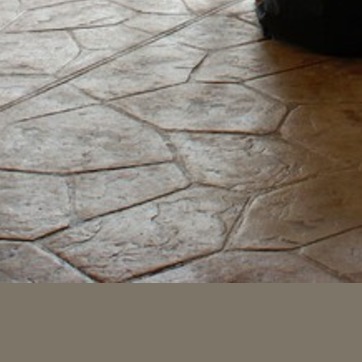
Material: stone